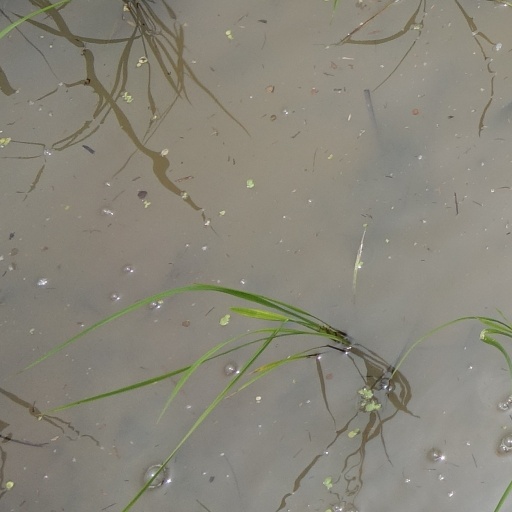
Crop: rice